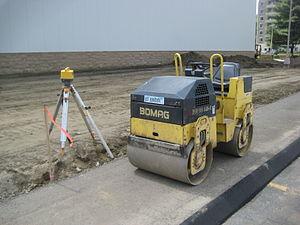
Un petit compacteur, et un laser tournant.